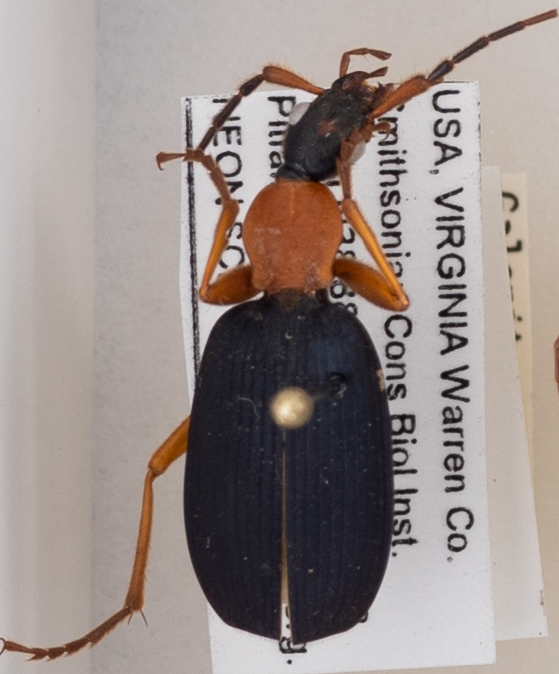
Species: Galerita bicolor
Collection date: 2020-09-10
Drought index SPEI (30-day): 1.46
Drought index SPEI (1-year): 0.412
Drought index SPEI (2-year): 1.28